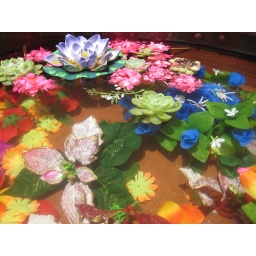
A rather odd child's paddling pool full of plastic flowers in a local Thai takeaway.